Chola dynasty

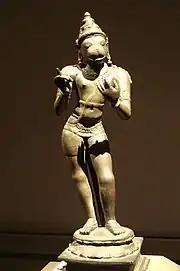
Standing Hanuman, Chola Dynasty, 11th century.

Marital and political alliances between the Eastern Chalukyas began during the reign of Rajaraja following his invasion of Vengi. Rajaraja Chola's daughter married Chalukya prince Vimaladitya and Rajendra Chola's daughter Ammanga Devi was married to the Eastern Chalukya prince Rajaraja Narendra. Virarajendra Chola's son, Athirajendra Chola, was assassinated in a civil disturbance in 1070, and Kulothunga Chola I, the son of Ammanga Devi and Rajaraja Narendra, ascended the Chola throne. Thus began the Later Chola dynasty.